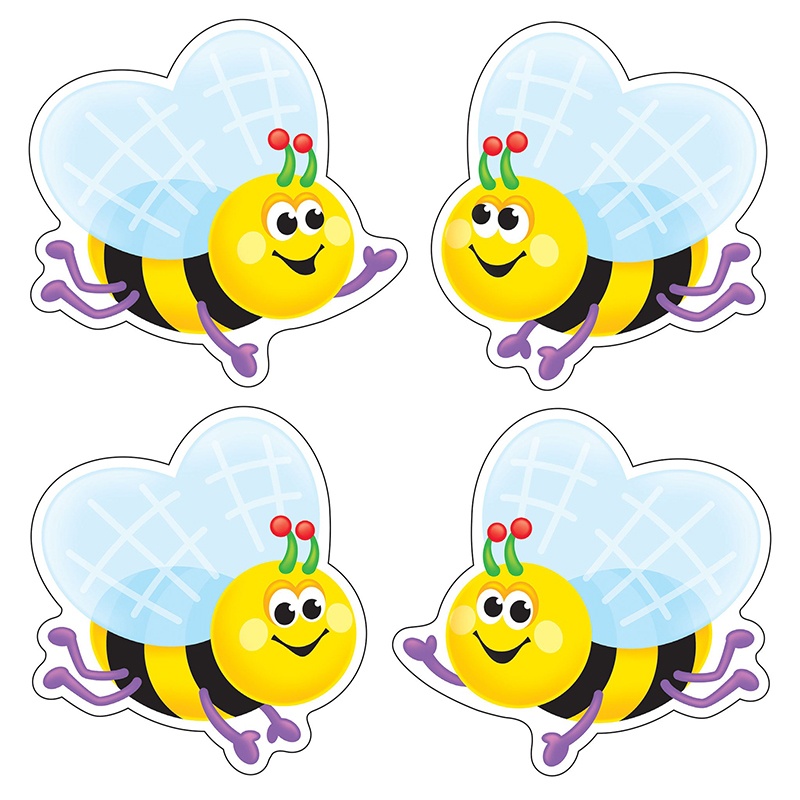
TREND Busy Bees Classic Accents® Variety Pack, 36 Count
So many ways to inspire, motivate & create! Playful bee accents brighten displays, word walls, centers, lockers, and announcements. Use for patterning & sequencing, flash cards, student grouping, job charts, crafts, and mobiles. Handy, versatile & fun! Durable, reusable paper. Measures 6 inches tall. Made in USA. Each pack includes 36 accents. Classic Accents® support learning: use as flash cards or in memory games; writing prompts, tokens. Plenty of room on front for student names, jobs, data, or news. Space on back for messages and more. Sized to get attention: super for parties, meetings, and sales! Helpful for motor-control therapy. Diecut with durable cardstock for reusability. Designs & piece counts vary, most 5"-6" tall.
Brand: Trend
Category: Office Supplies > Presentation Supplies > Display Boards > Bulletin Board Accessories > Bulletin Board Trim